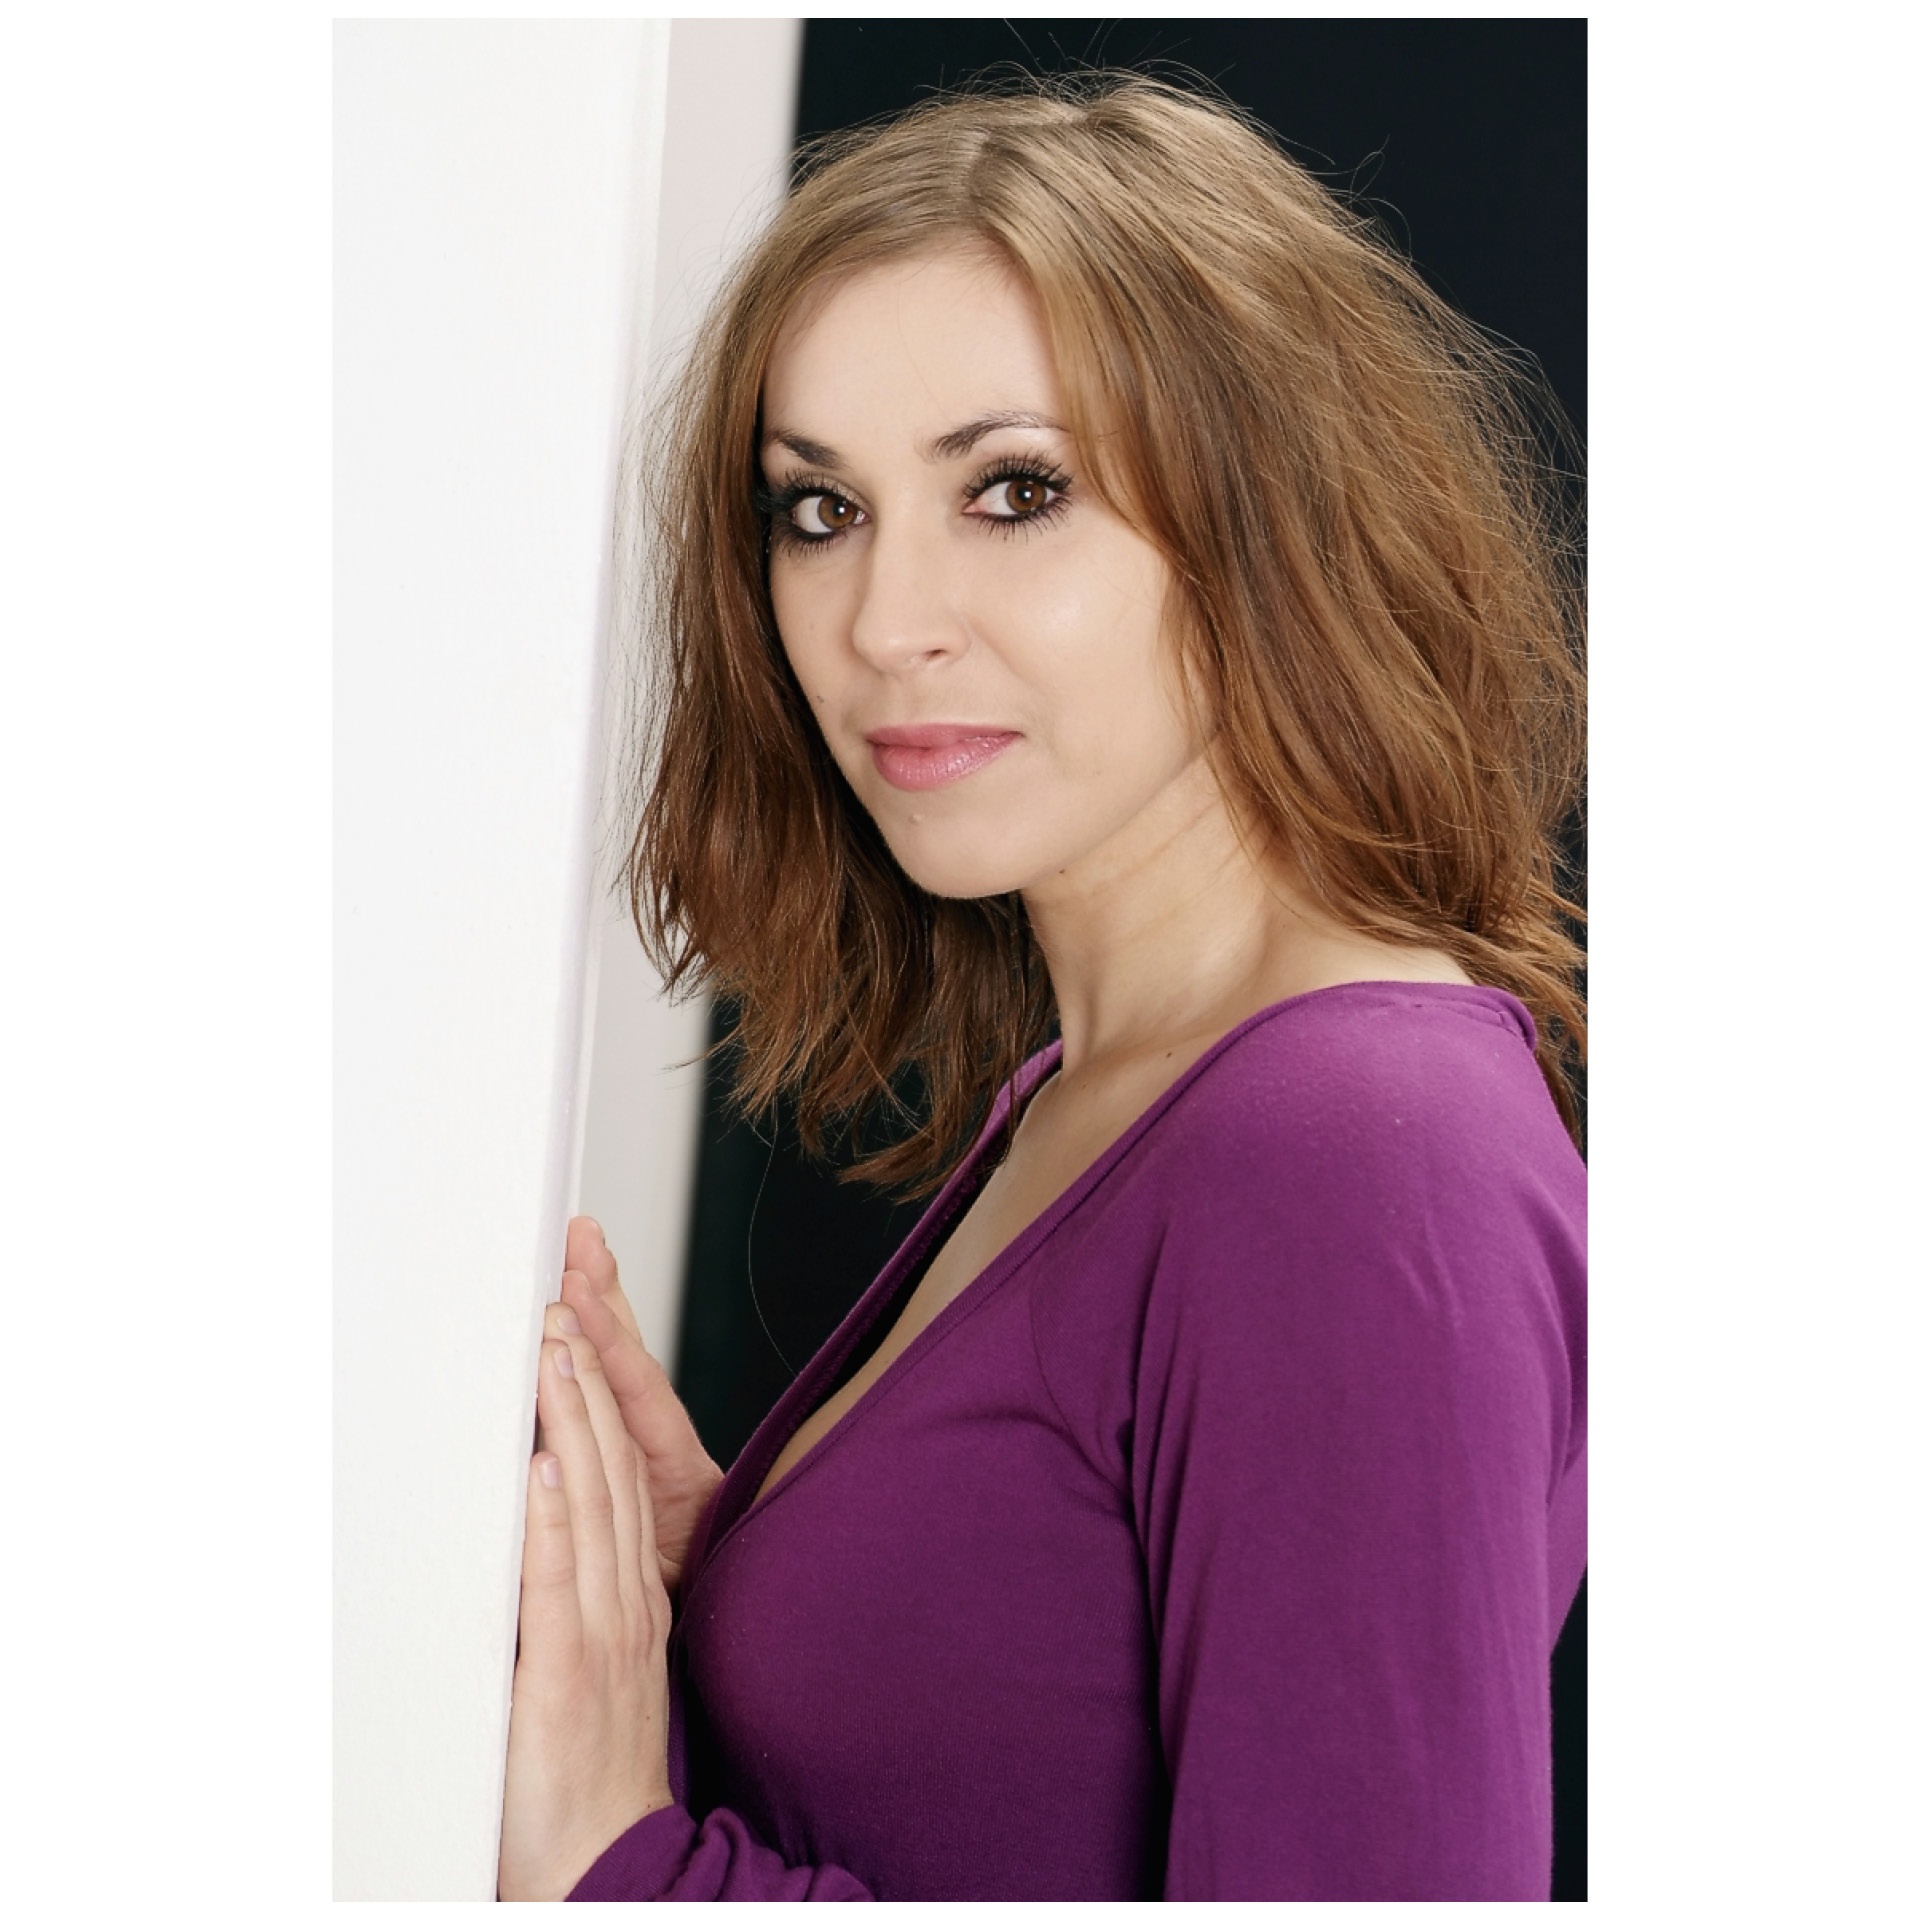
woman, hair, purple, female, brunette, portrait, model, clothing, pink, outerwear, hairstyle, long hair, face, neck, violet, blond, pretty, magenta, costume, sleeve, photo shoot, expressive, brown hair